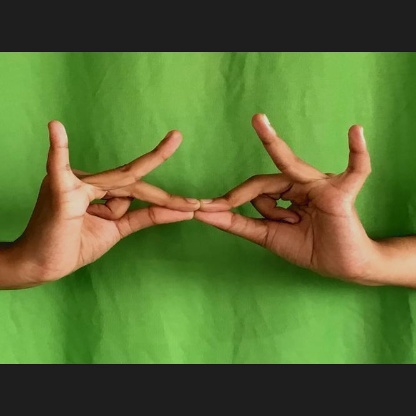
Mudra: Sakata